Kit Carson

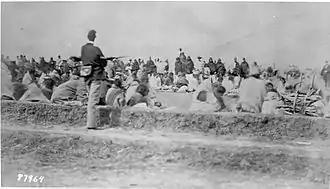
The Navajo at Fort Sumner, the end of The Long Walk

To confront the Texans, in 1861, Canby had consolidated his available force by pulling in the garrisons from posts built to control the Apache and Navajo Indians. When Canby ordered his troops to abandon Fort Stanton (about eighty miles east of Fort Craig) in August 1861, about two hundred of the approximately five hundred Mescalero Apache Indians were subsisting on rations distributed to them by the army. With those supplies no longer available, some of the nine bands of Mescalero Apache Indians began raiding ranches and communities near their homeland in the Capitan Mountains.